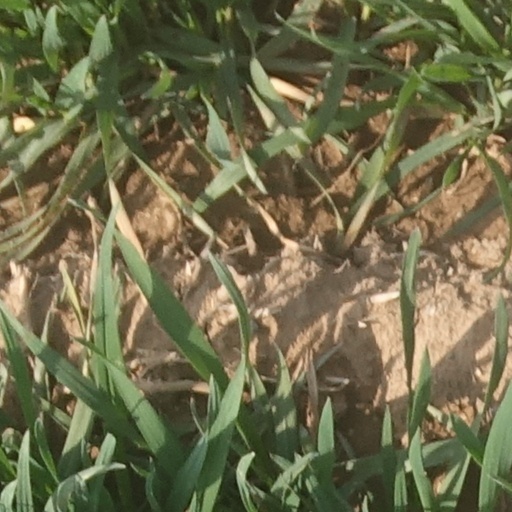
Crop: wheat